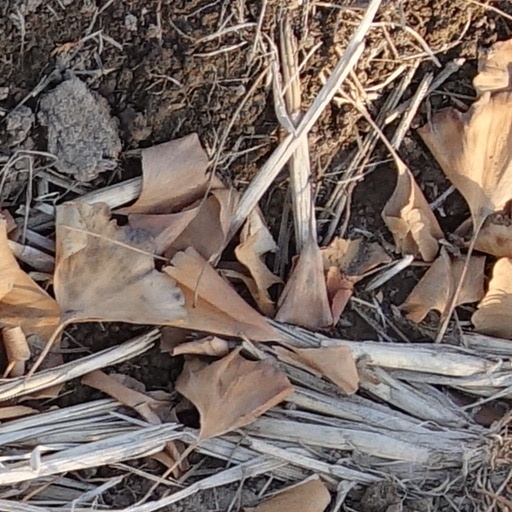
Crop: wheat